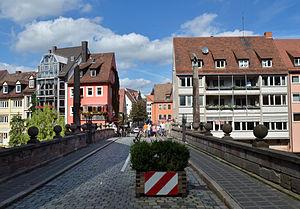
Le pont Charles de Nuremberg est le nom donné à deux ponts qui enjambent la rivière Pegnitz dans la vieille ville de Nuremberg :